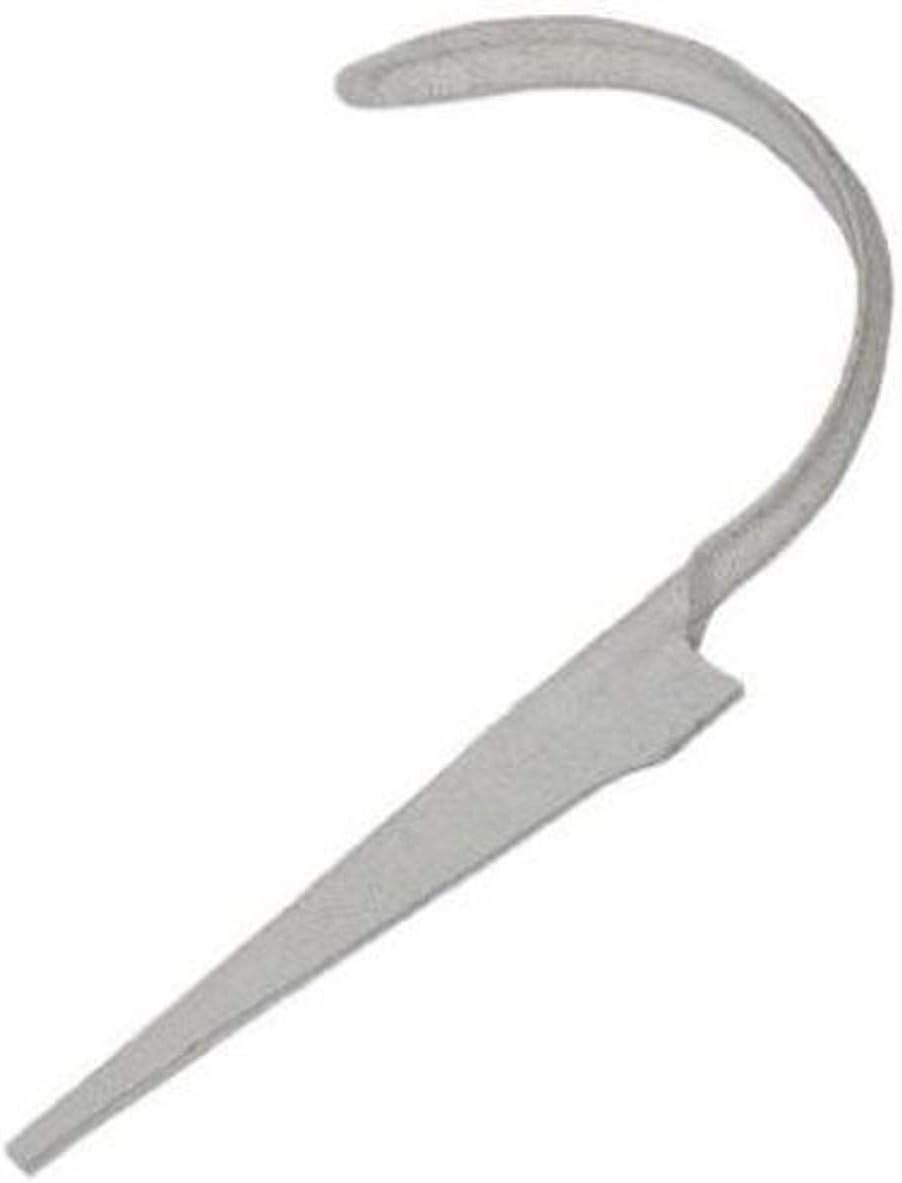
AMERIMAX HOME PRODUCTS 85107 Round Galvanized Sickle Hook
Category: Tools & Home Improvement
Product Description The product is RND Galv Sickle Hook. Easy to use. The product is manufactured in China. From the Manufacturer AMERIMAX HOME PRODUCTS 85107 Round Galvanized Sickle Hook. Round, Galvanized Sickle Hook, Used To Attached Round Downspout To Wall.
Features: The product is RND Galv Sickle Hook | Easy to use | The product is manufactured in China | Composed of hardened, galvanized steel | Secures downspout to wall to prevent accidental movement and unintentional water run off | Longer lifespan than the conventional sickle hook